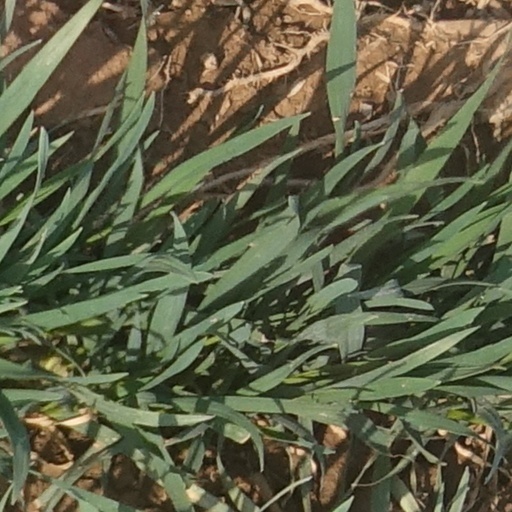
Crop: wheat